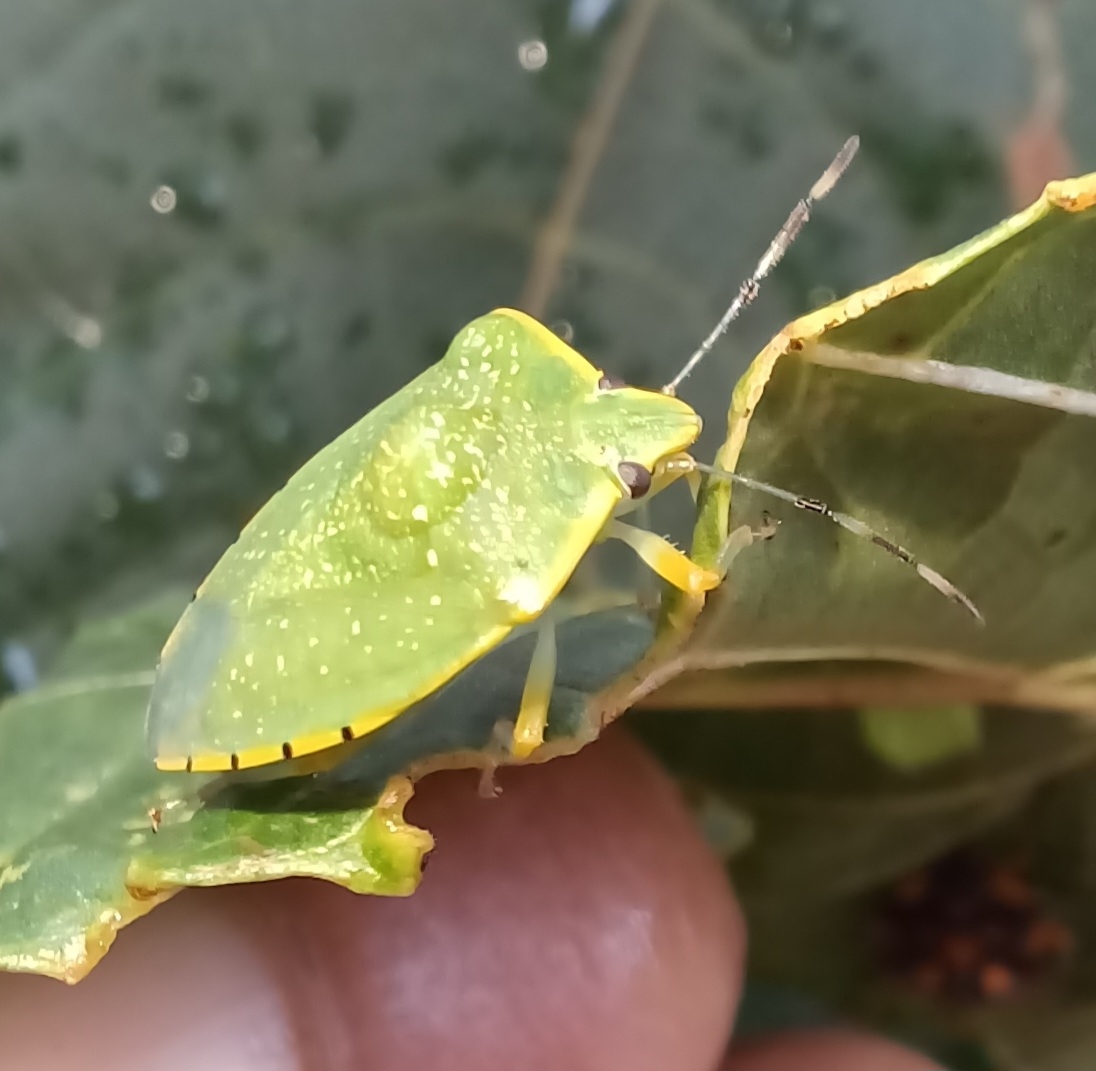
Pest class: stink_bug